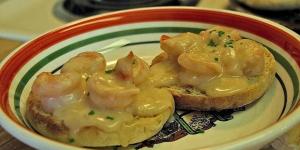
camarones tres quesos